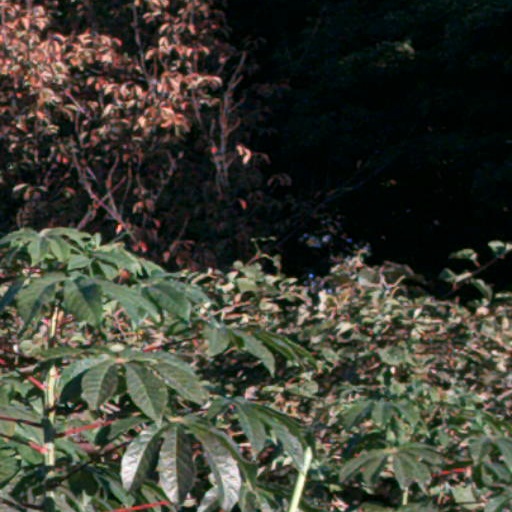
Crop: cassava